Henllan railway station

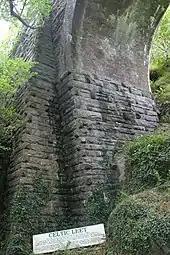
A railway bridge near Henllan

The Teifi Valley Railway was originally operated by the Carmarthen and Cardigan Railway between Carmarthen and Cynwyl Elfed. In 1864, the line was extended to Pencader and Llandysul. The line was purchased by the Great Western Railway (GWR) and extended to a terminus at Newcastle Emlyn in 1895. The GWR did not build the line on to Cardigan and Newcastle Emlyn remained the terminus. Henllan station had a goods yard with cattle pens, a passing loop and two platforms.